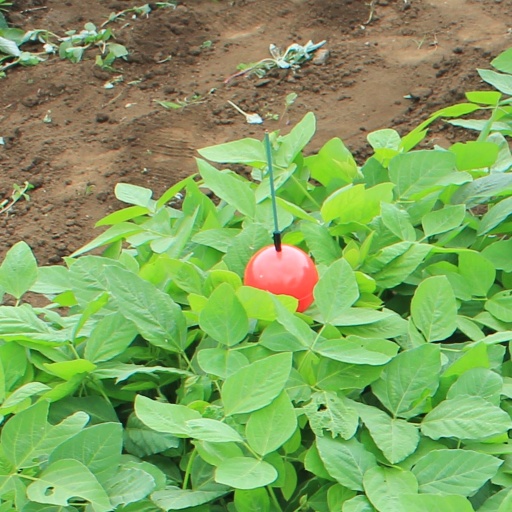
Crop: soybean